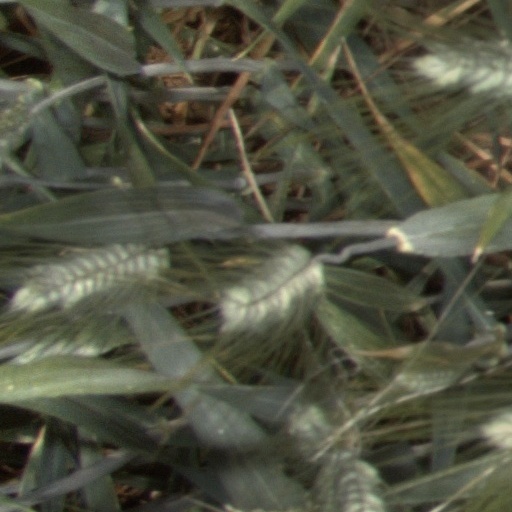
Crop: wheat